Cornwall

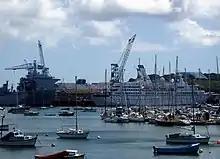
Falmouth Docks is the major port of Cornwall, and one of the largest natural harbours in the world

Cornwall is recognised by Cornish and Celtic political groups as one of six Celtic nations, alongside Brittany, Ireland, the Isle of Man, Scotland and Wales. (The Isle of Man Government and the Welsh Government also recognise Asturias and Galicia.) Cornwall is represented, as one of the Celtic nations, at the "Festival Interceltique de Lorient", an annual celebration of Celtic culture held in Brittany.